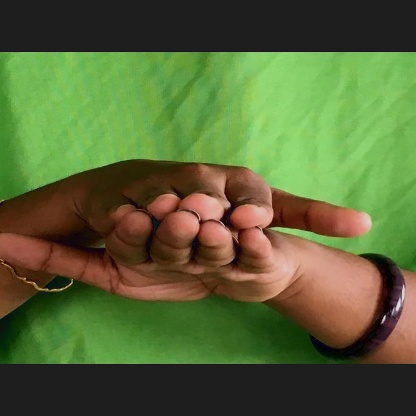
Mudra: Matsya